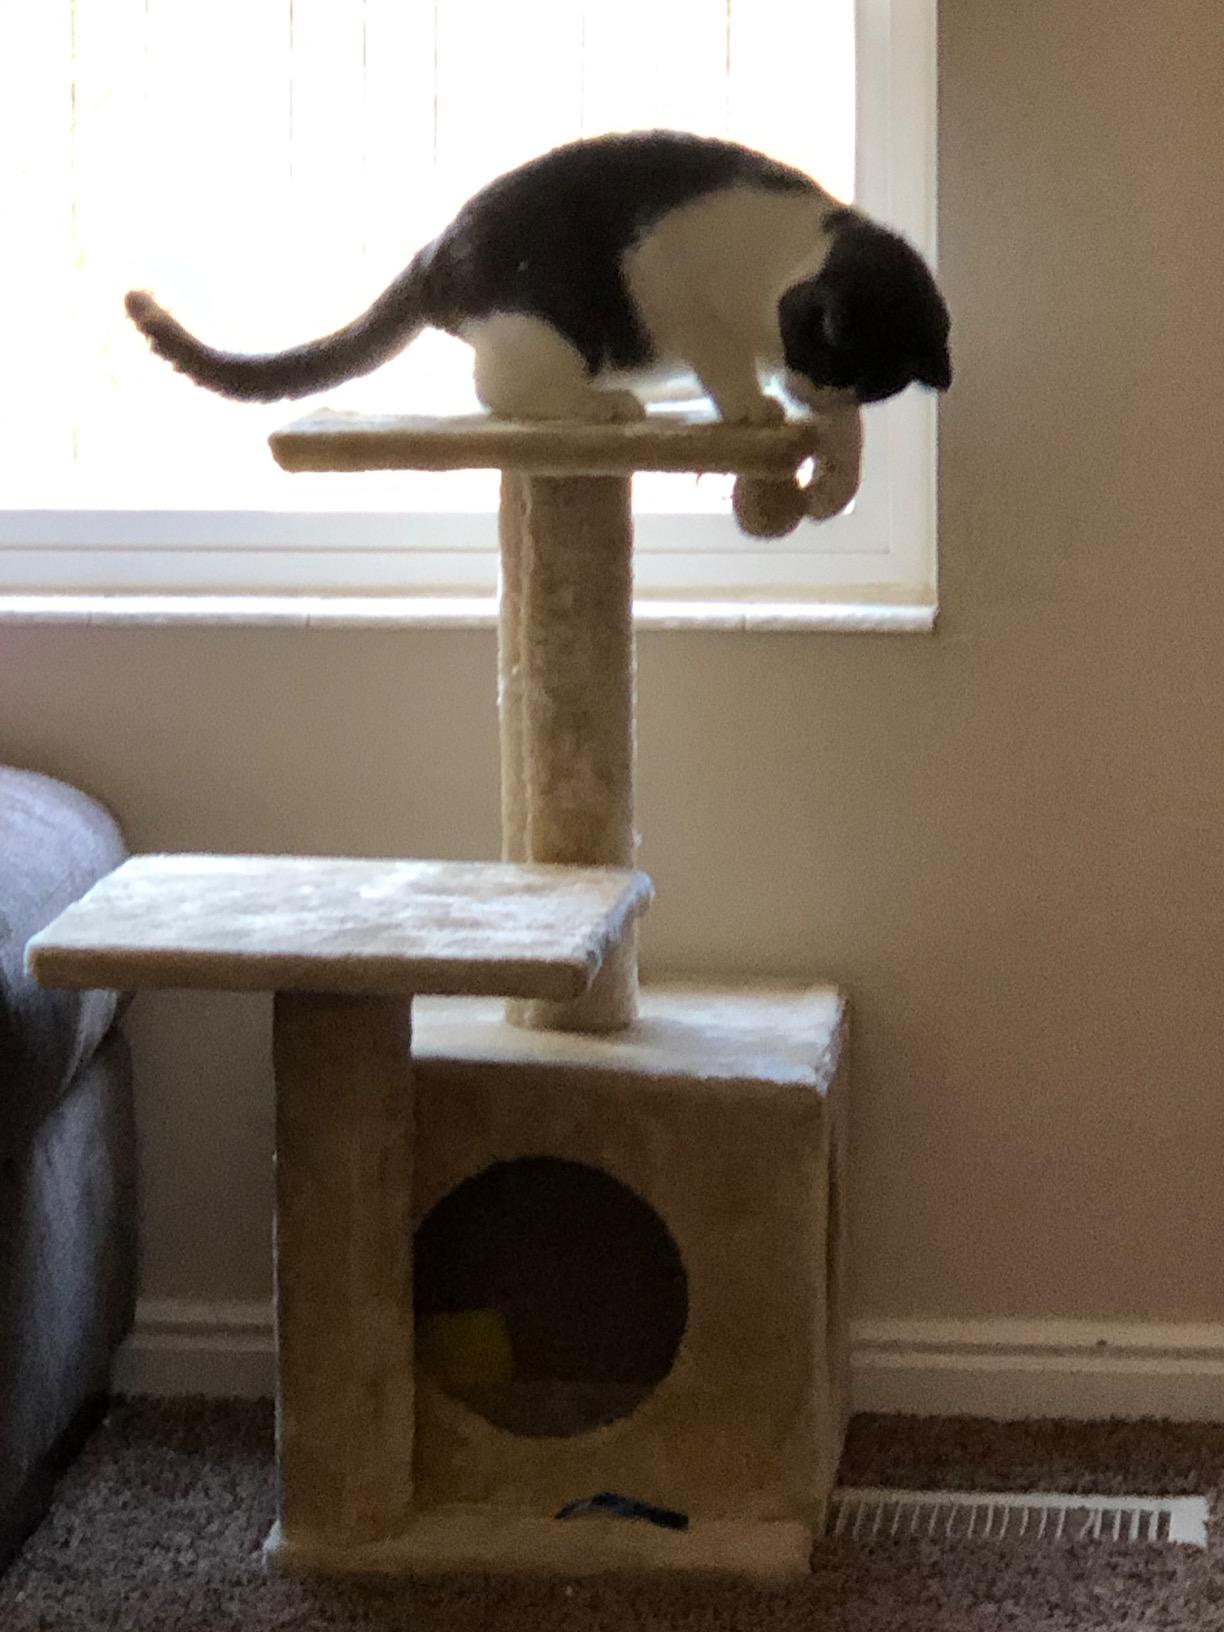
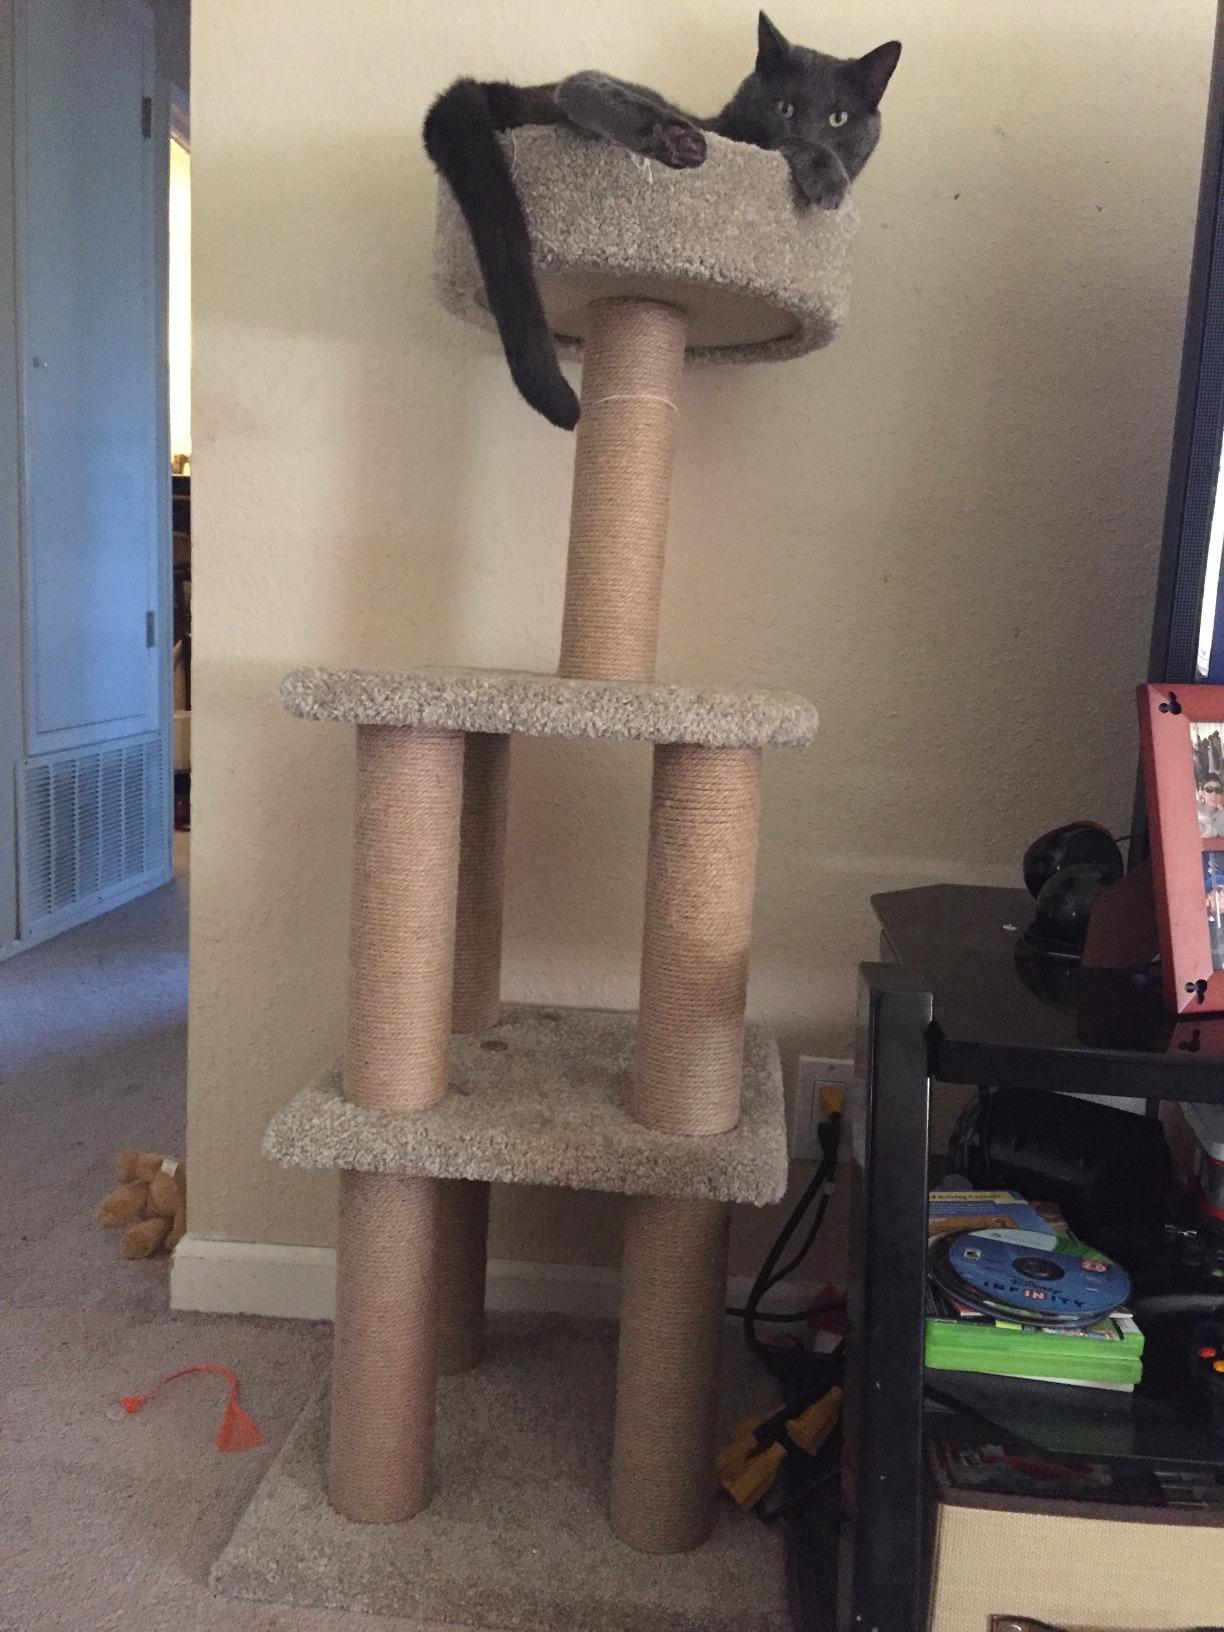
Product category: items_cat tree
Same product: no